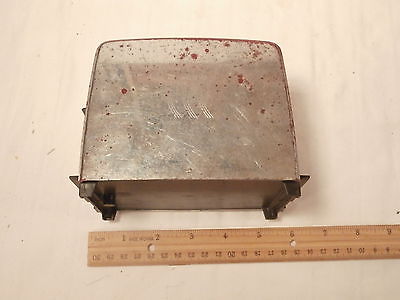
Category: toaster